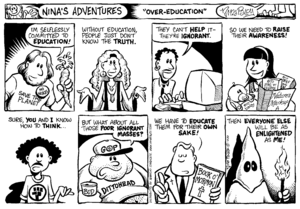
Un comic strip, ou simplement strip, est une bande dessinée de quelques cases disposées en une bande le plus souvent horizontale. Ce nom provient de la juxtaposition des termes anglais « comic » et « strip ».